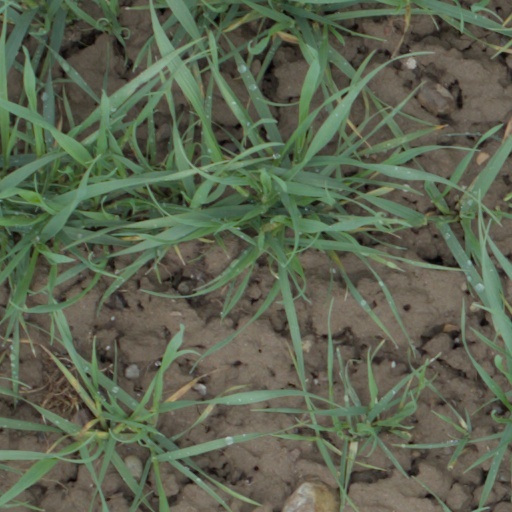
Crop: wheat